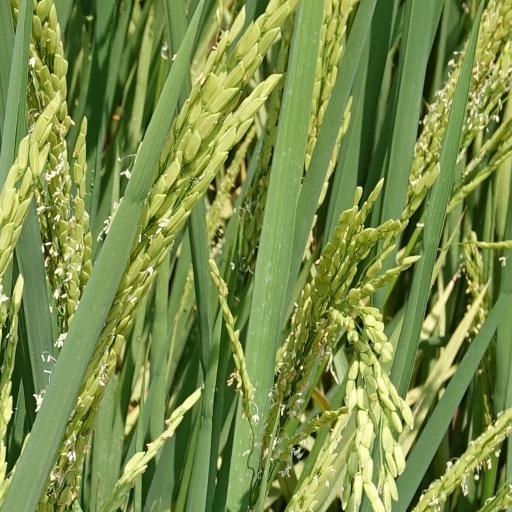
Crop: rice